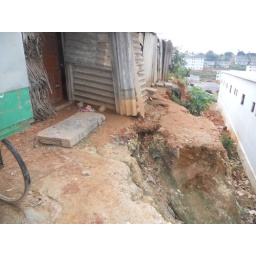
There is a pit in front of the house they have done a pit for drainage water to be collected.